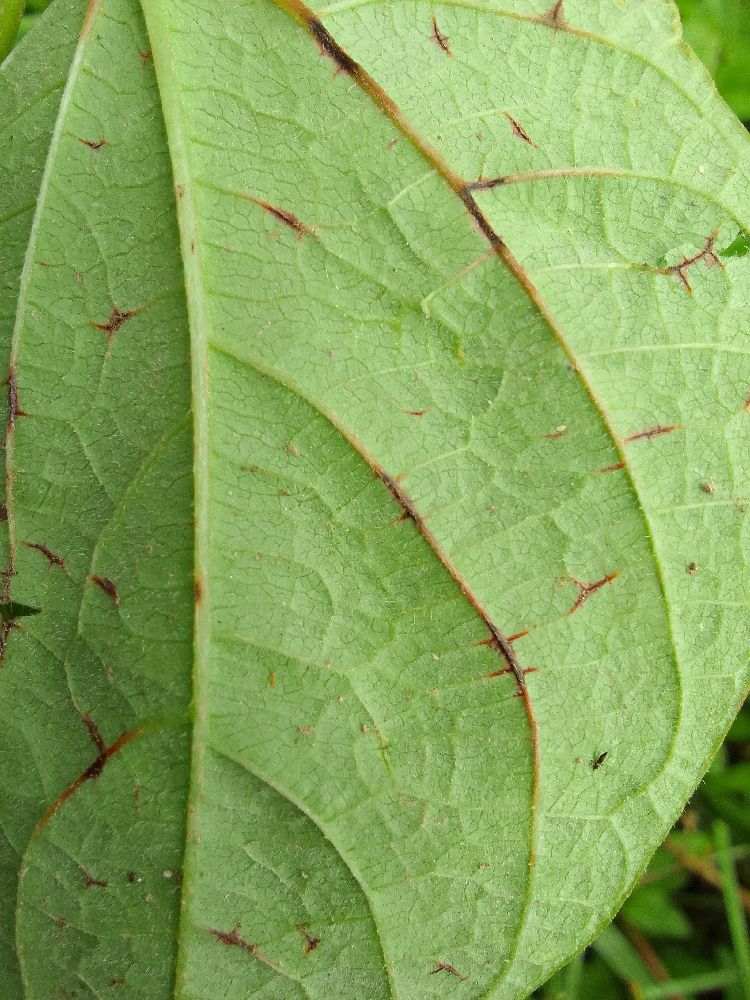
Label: anthracnose